Lead contamination in Washington, D.C., drinking water

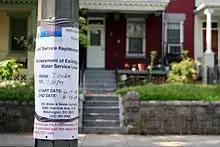
Lead service replacement continued through the 2000s (decade), but may not have helped the problem.

A 2010 study by Brown at the CDC essentially confirmed Edwards's findings. It also found that the 15,000 "partial pipe replacements" performed by WASA—where lead service lines were replaced up to a homeowner's property line, but no further—may not have effectively reduced lead levels, and may have made the problem worse. WASA spent $97 million to replace 17,000 pipes, including the 15,000 partial replacements. A "Post" article about the report lead to jammed phone lines at WASA and increased demand for bottled-water delivery. The study indicated that there is no safe level of lead in drinking water, and that children in homes with even a partial lead service line are at a much higher risk of lead poisoning than those with no lead in the line. WASA said the finding "is not news" to them; General Manager George Hawkins told WAMU that the utility had been acting as if the CDC's findings were fact for some time before the report was released. Hawkins said that WAMU was not seeing elevated levels of lead in homes with partial pipe replacements.